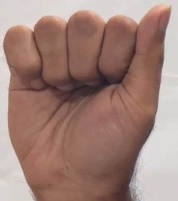
ASL sign: A